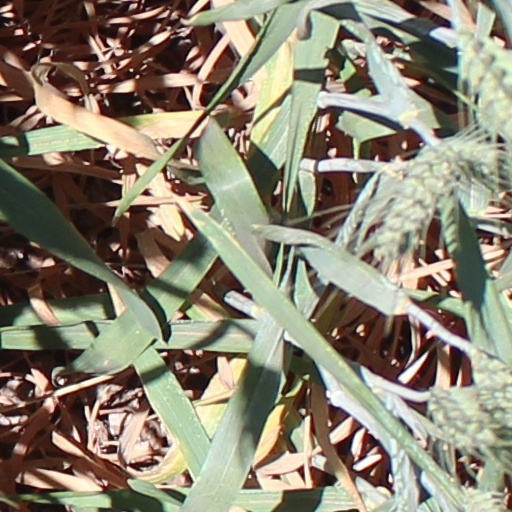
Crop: wheat